Russian cruiser Varyag (1983)

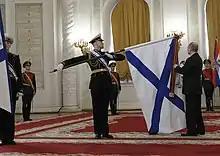
Russian President Vladimir Putin attaches the Order of Nakhimov to the ensign of the guards missile cruiser "Varyag", 23 February 2018

In early January 2016, after a visit to India, "Varyag" entered the Mediterranean Sea through the Suez Canal to be deployed off Syria′s shore replacing sister ship , in support of Russia's air operation in Syria that had begun in autumn 2015. The ship was named flagship of the Russian naval task force positioned in the eastern Mediterranean.